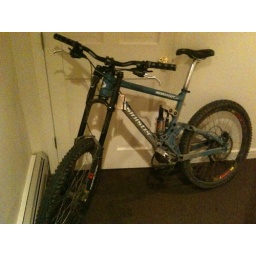
My mountain bike resting inside after a long ride in the woods.